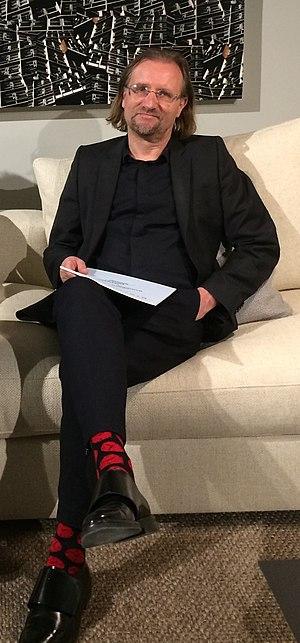
Thorsten Botz-Bornstein, né en 1964, est un philosophe allemand spécialisé dans l’esthétique et la philosophie interculturelle.